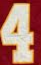
Number: 4